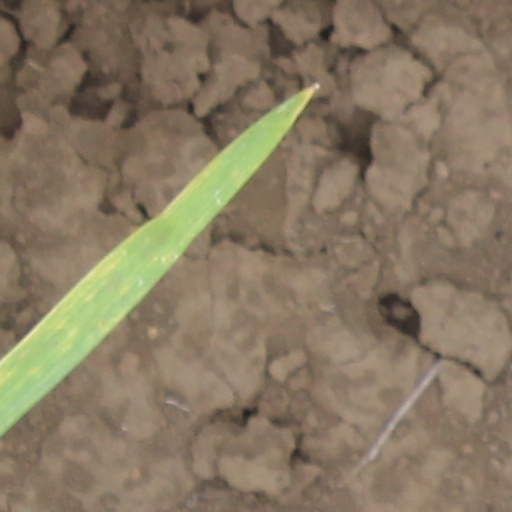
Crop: wheat